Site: brandenburg
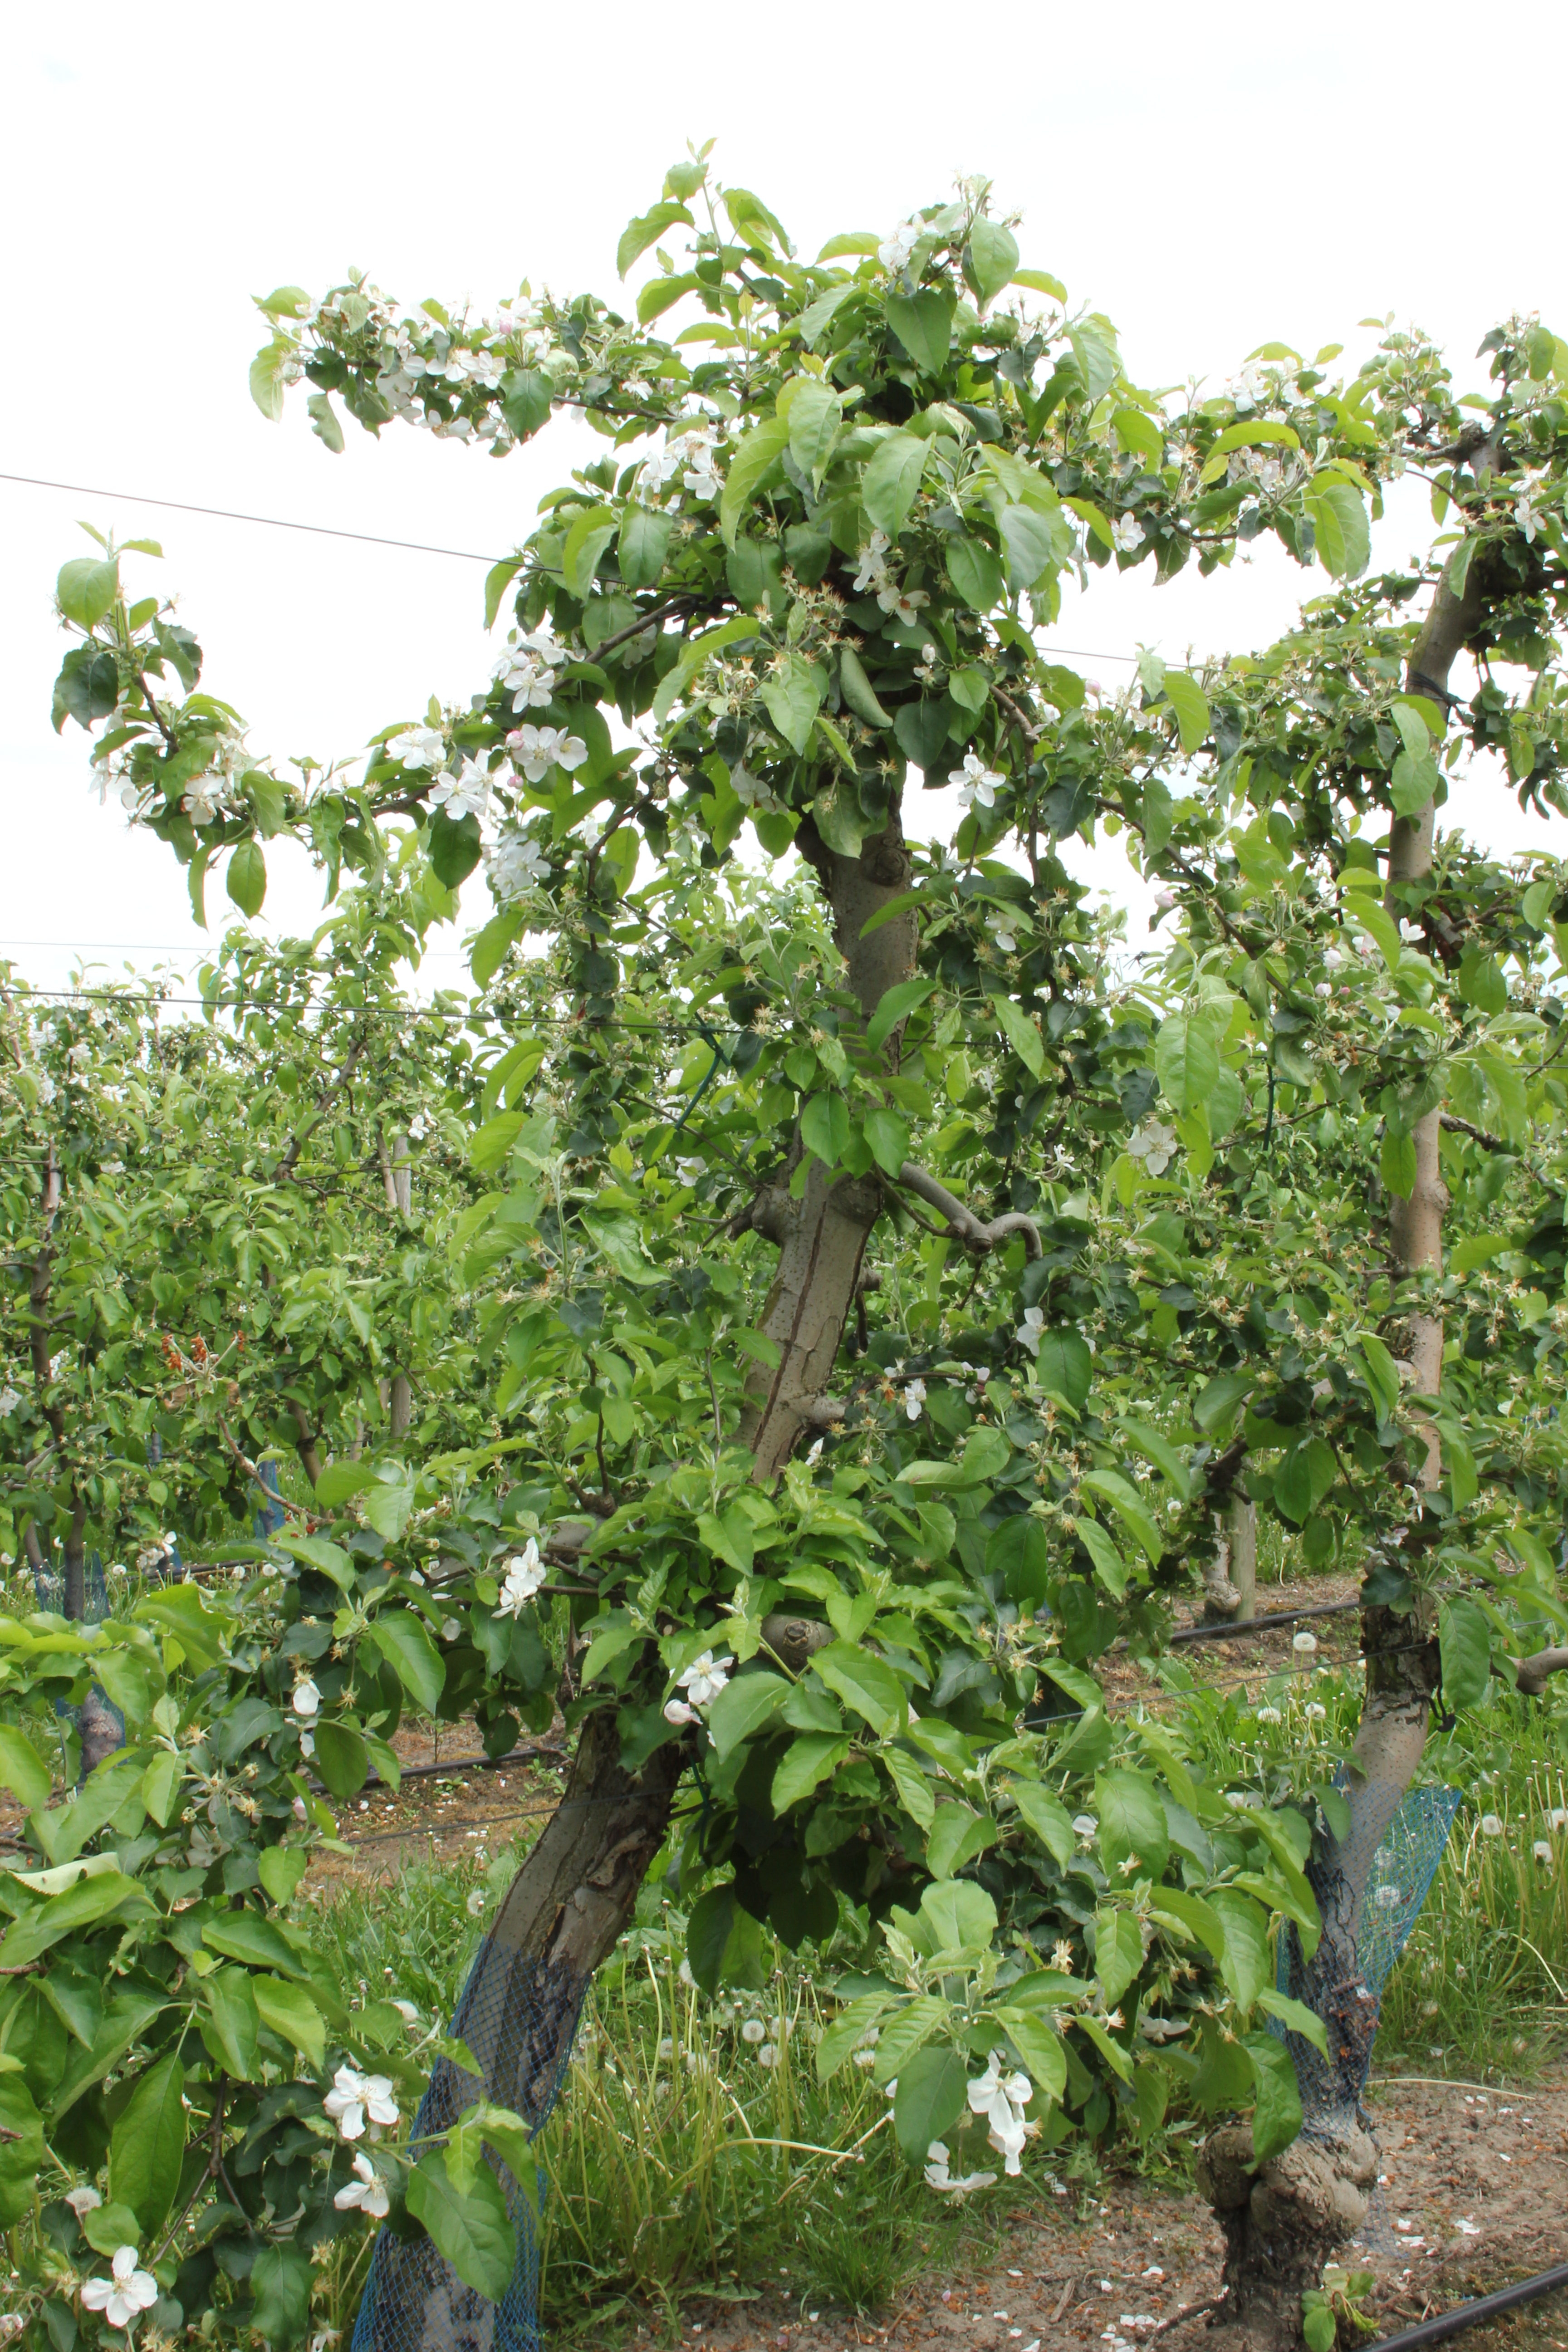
Growth stage (BBCH 67): Flowering